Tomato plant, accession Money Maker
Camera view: tilt-top (135 deg); turntable rotation: 150 degrees
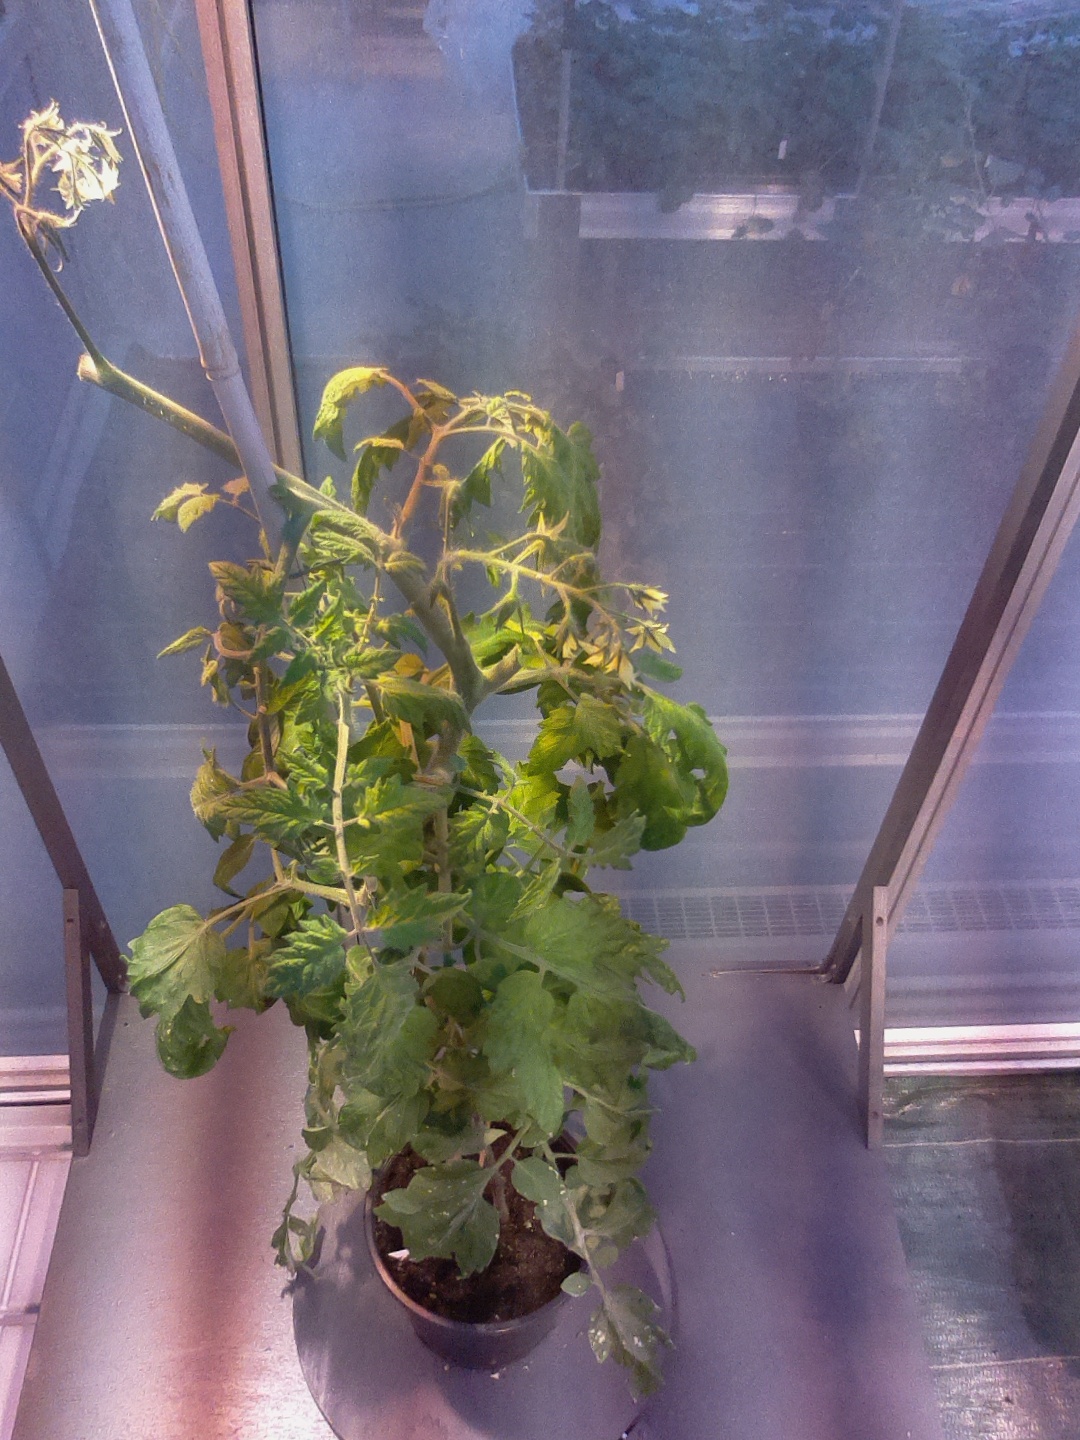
BBCH growth stage 72: 20%-30% of final fruit size